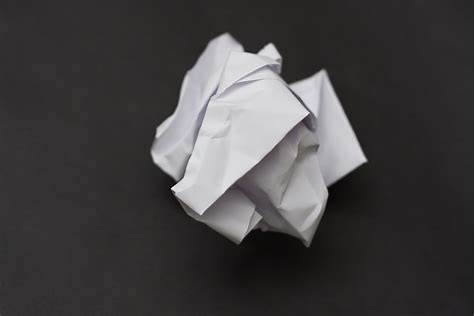
Waste category: paper